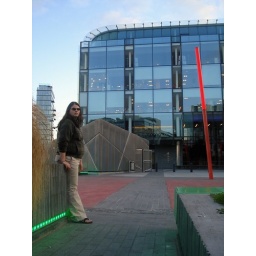
The green draws her in like a moth to the flame